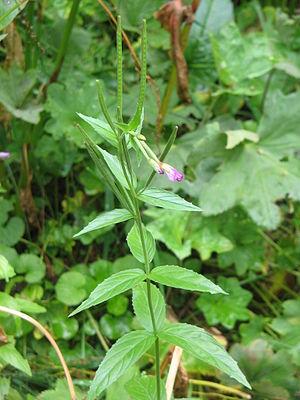
Epilobe à feuilles verticillées